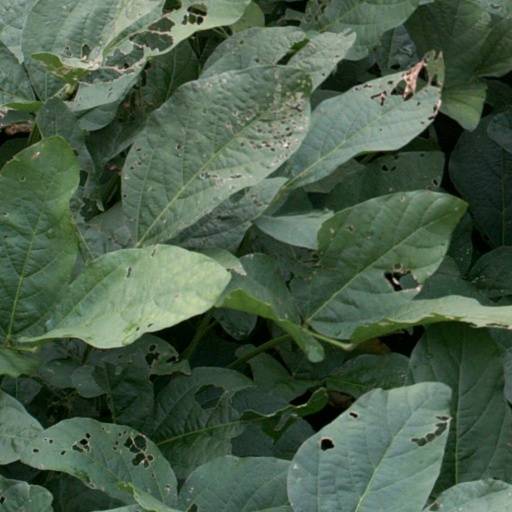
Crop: soybean